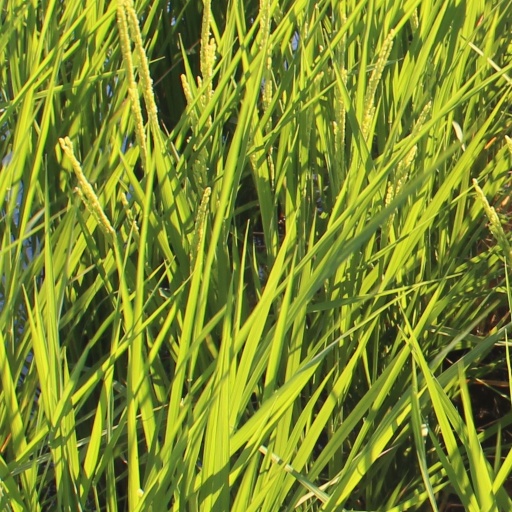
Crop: rice